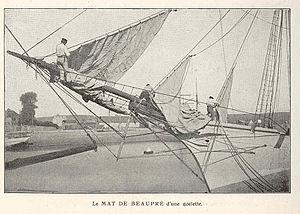
Mat de BEaupre d'une Goelette
Le mât de beaupré ou beaupré, est un mât dit majeur d'un voilier. Il se trouve à la proue d'un navire, fortement incliné vers l'avant. Il est anciennement appelé dolon.